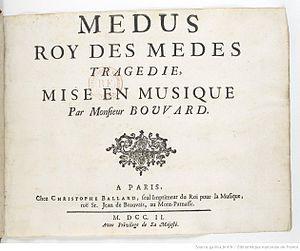
médus, roi des mèdes
Médus, roi des Mèdes est un opéra du compositeur français baroque François Bouvard.